List of birds of the Isle of Man

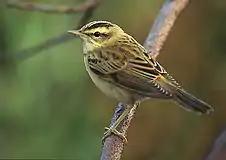
Sedge warbler

The family Hirundinidae is adapted to aerial feeding. They have a slender streamlined body, long pointed wings and a short bill with a wide gape. The feet are adapted to perching rather than walking, and the front toes are partially joined at the base.